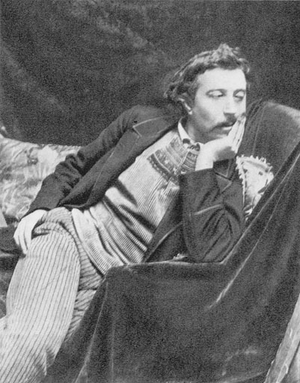
Paul Gauguin
Portræt fra 1891. Ukendt fotograf.
Eugène Henri Paul Gauguin var en fransk maler, billedhugger og grafiker.